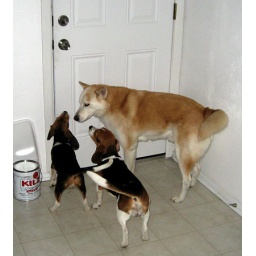
The dogs gather around the back door at the sound of a car.